Three Swords for Rome

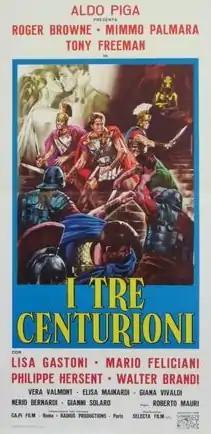

Three Swords for Rome is a 1964 Italian "peplum" film co-written and directed by Roberto Mauri and starring Roger Browne. The film was produced by Aldo Piga, who also composed the film's score.